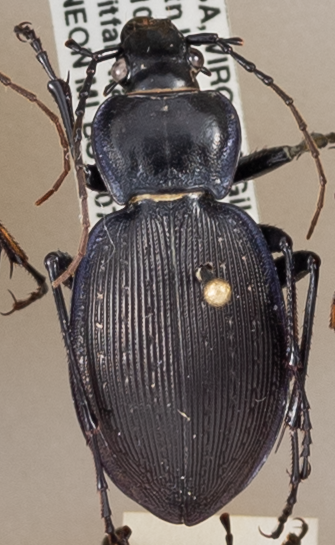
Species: Carabus goryi
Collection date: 2018-07-03 04:00:00
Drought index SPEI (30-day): -0.916
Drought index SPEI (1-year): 0.42
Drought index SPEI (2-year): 0.406